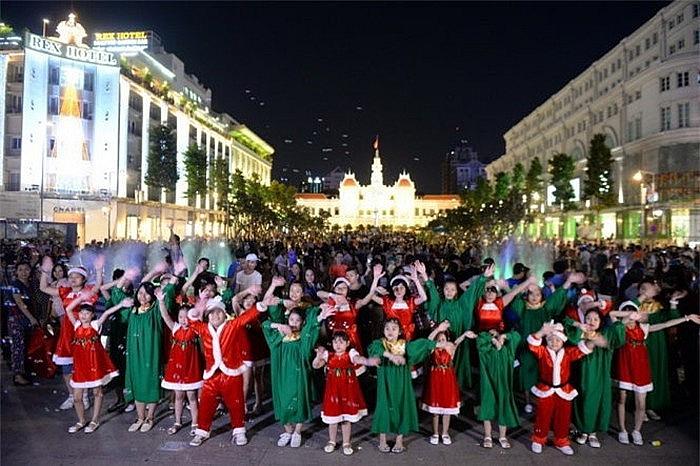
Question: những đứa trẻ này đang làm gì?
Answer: những đứa trẻ này đang đứng múa hát